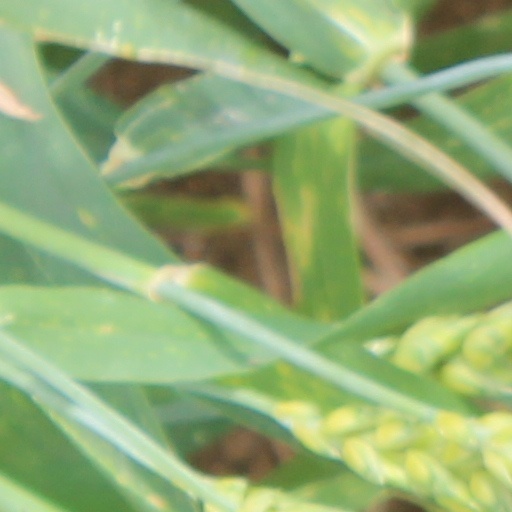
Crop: wheat